Zahed Gilani

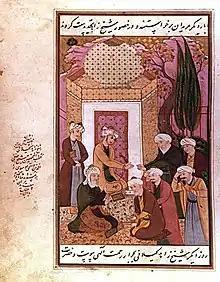
Zahed Gilani designating his son-in-law and eponym of the Safavid dynasty, Safi-ad-din Ardabili, as his spiritual successor in 1301

Taj Al-Din Ebrahim ibn Rushan Amir Al-Kurdi Al-Sanjani (or Sinjani; Persian:تاج الدين ابراهيم كردی سنجانی)‎ (1218 – 1301), titled Sheikh Zahed (or Zahid) Gilani (Persian: شیخ زاهد گیلانی), was an Iranian Grandmaster ("murshid-i kamil") of the famed Zahediyeh Sufi order at Lahijan. He is also known as "Sultân-ûl Khalwatiyya and Tadj’ad-Dīn Ebraheem Zāheed al-Geylānī" as well.